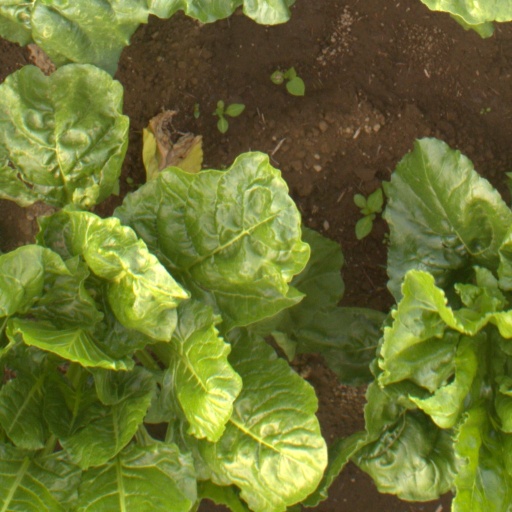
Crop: sugar beet